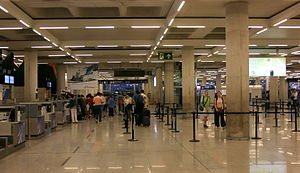
Palma de Mallorca Lufthavn / Trafiktal
Palma de Mallorca Lufthavn, er en international lufthavn på Mallorca i Spanien. I 2009 ekspederede den 21.203.028 passagerer, 177.492 flybevægelser og 17.086 tons fragt, hvilket gør den til landets tredje travleste, efter Madrid-Barajas Lufthavn og Barcelona Lufthavn.